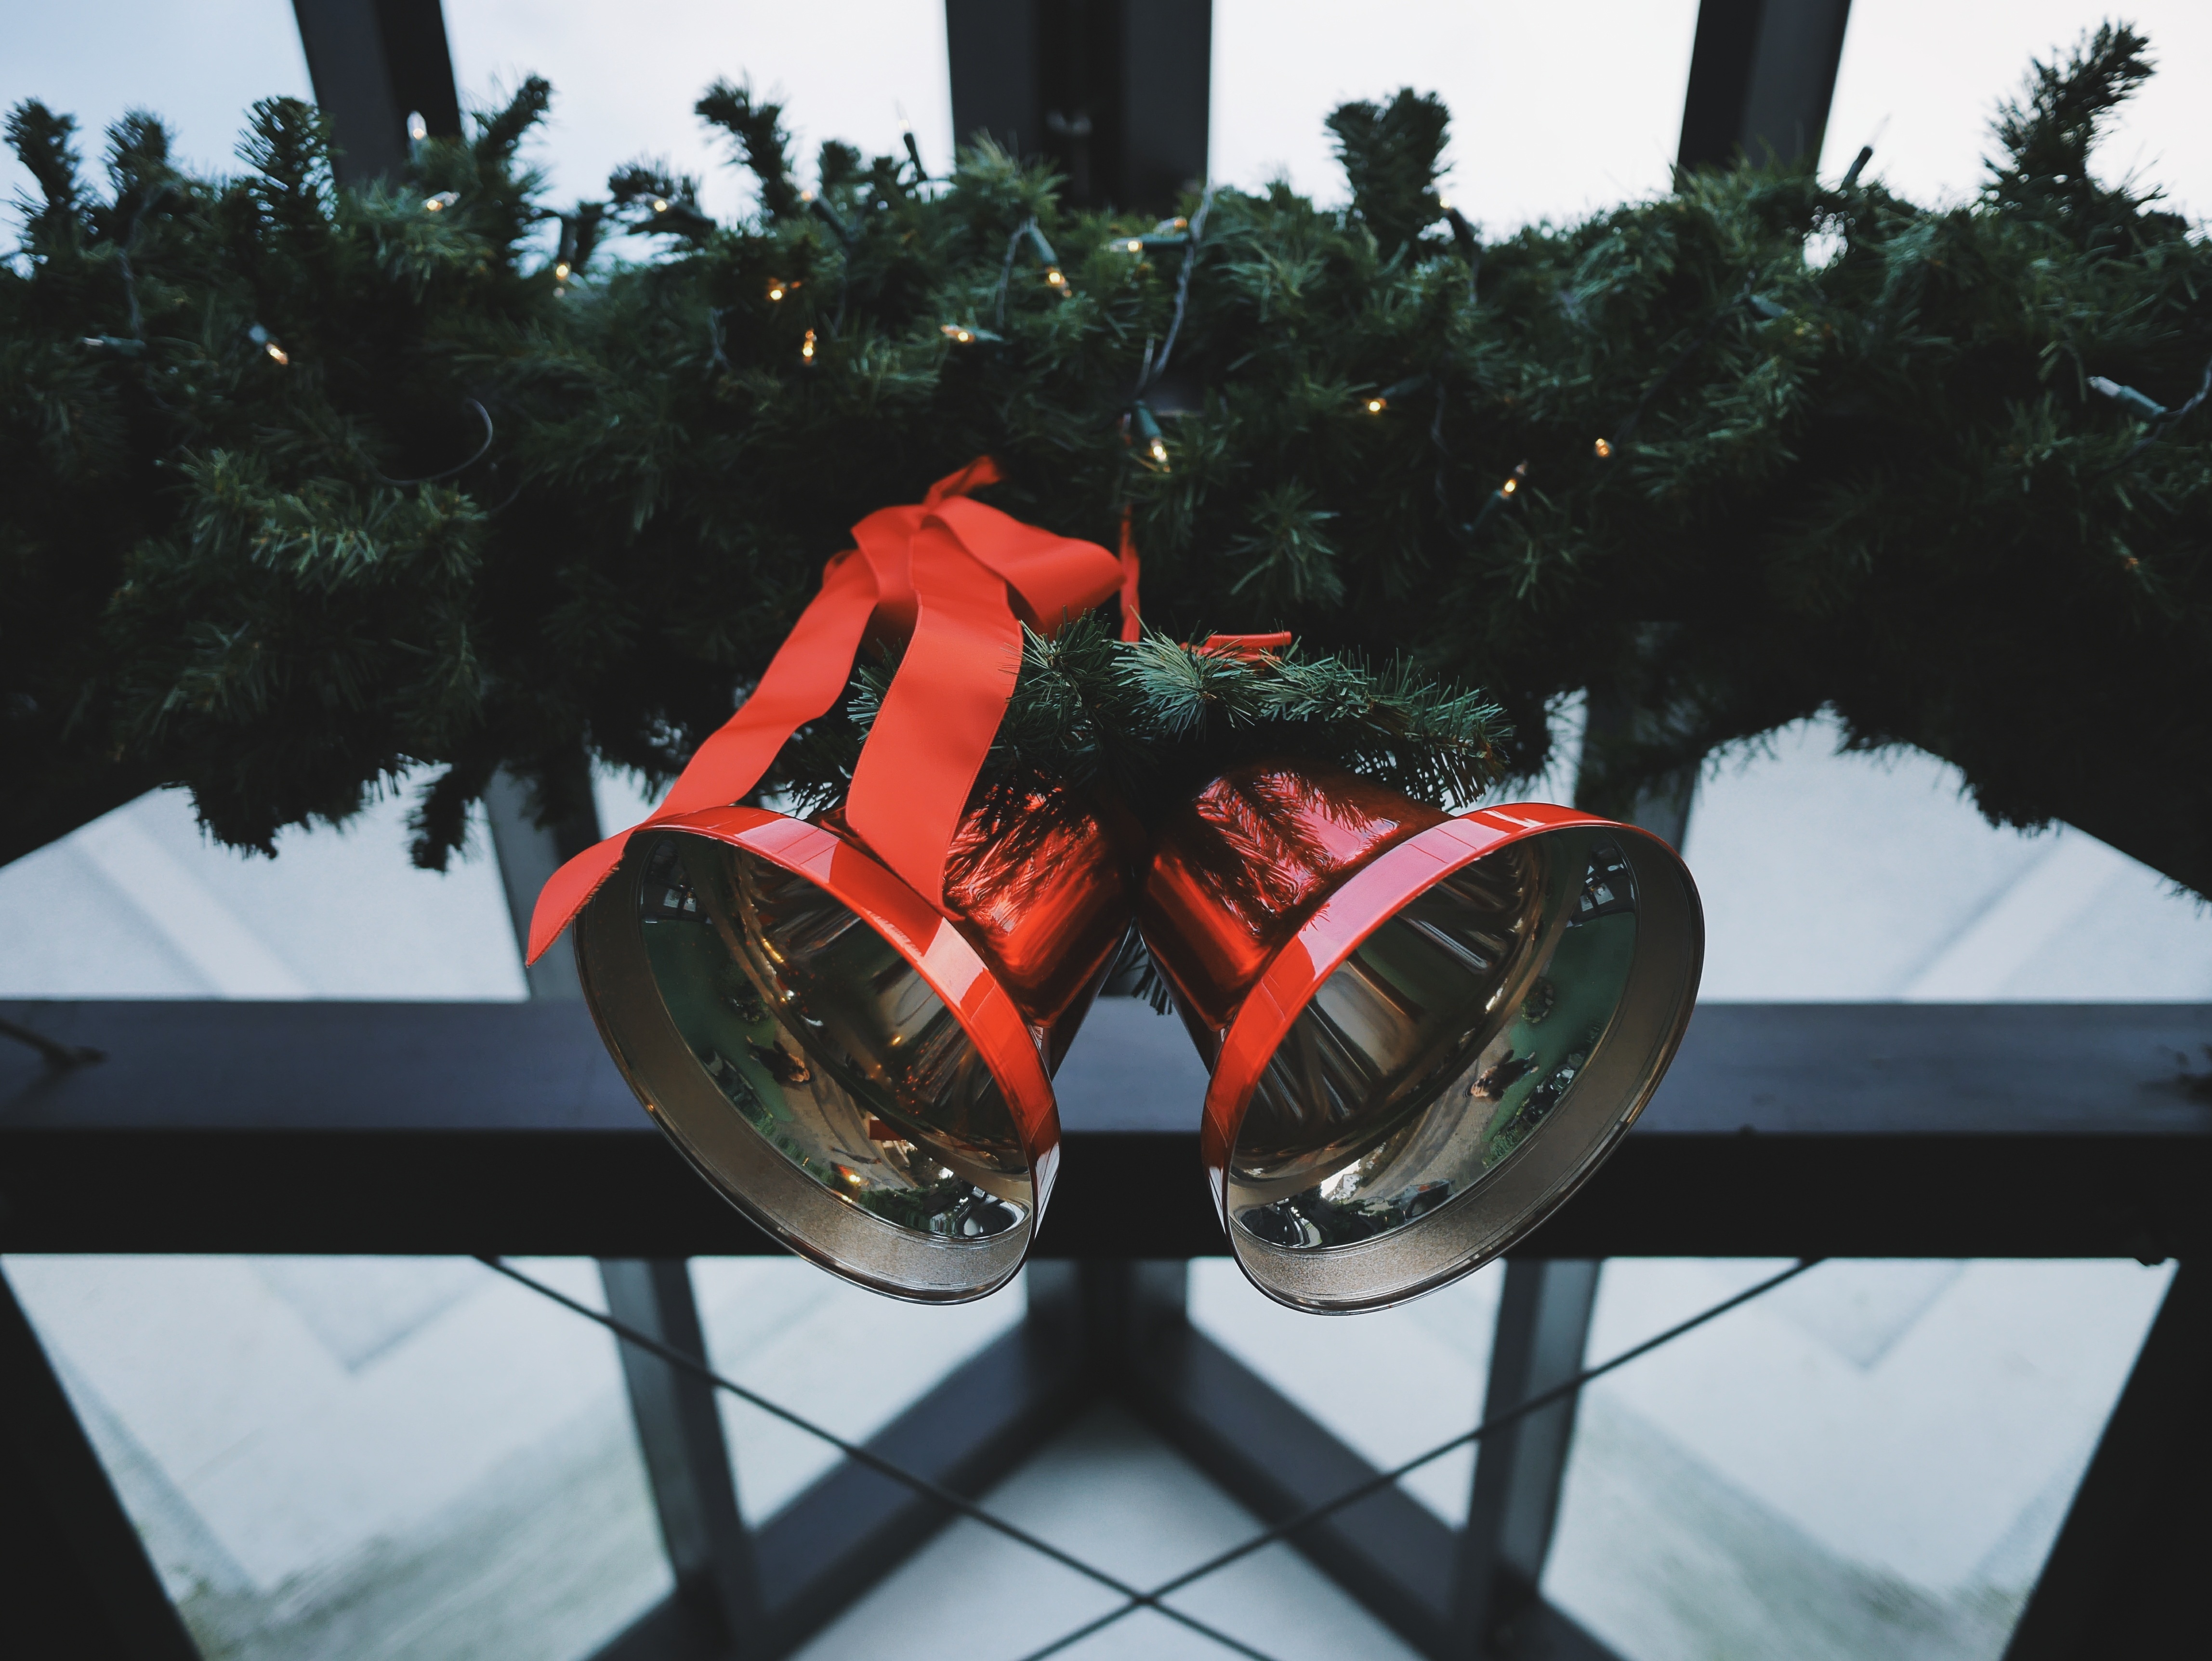
wheel, pine, vehicle, holiday, christmas, ribbon, season, wreath, festive, ornament, christmas decoration, decorative, needles, seasonal, december, tradition, shiny, xmas, decorations, traditional, bells, decorate, christmas ornaments